Major Dhyan Chand National Stadium

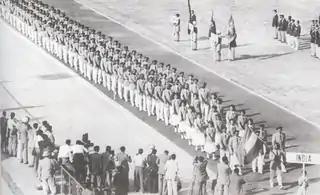
Indian athletes at the first Asiad

The stadium was built in 1933 as a gift for Delhi from the Maharaja of Bhavnagar. It was originally a multipurpose stadium named the Irwin Amphitheatre. It was designed by Anthony S. DeMillo and opened by Lord Willingdon. As per the original plans of architect of New Delhi Edwin Lutyens, there was to be a garden at the site, to provide a clear view of the historic "Purana Quila "(Old Fort) in the backdrop, as it lay perpendicular to the axis beginning from Rashtrapati Bhavan (President's House) through Rajpath and ending at the India Gate. His plans were however overruled. It was renamed National Stadium before the 1951 Asian Games, Dhyan Chand's name was added in 2002.